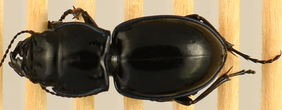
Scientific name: Pasimachus elongatus
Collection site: Central Plains Experimental Range NEON (CPER), plot CPER_006